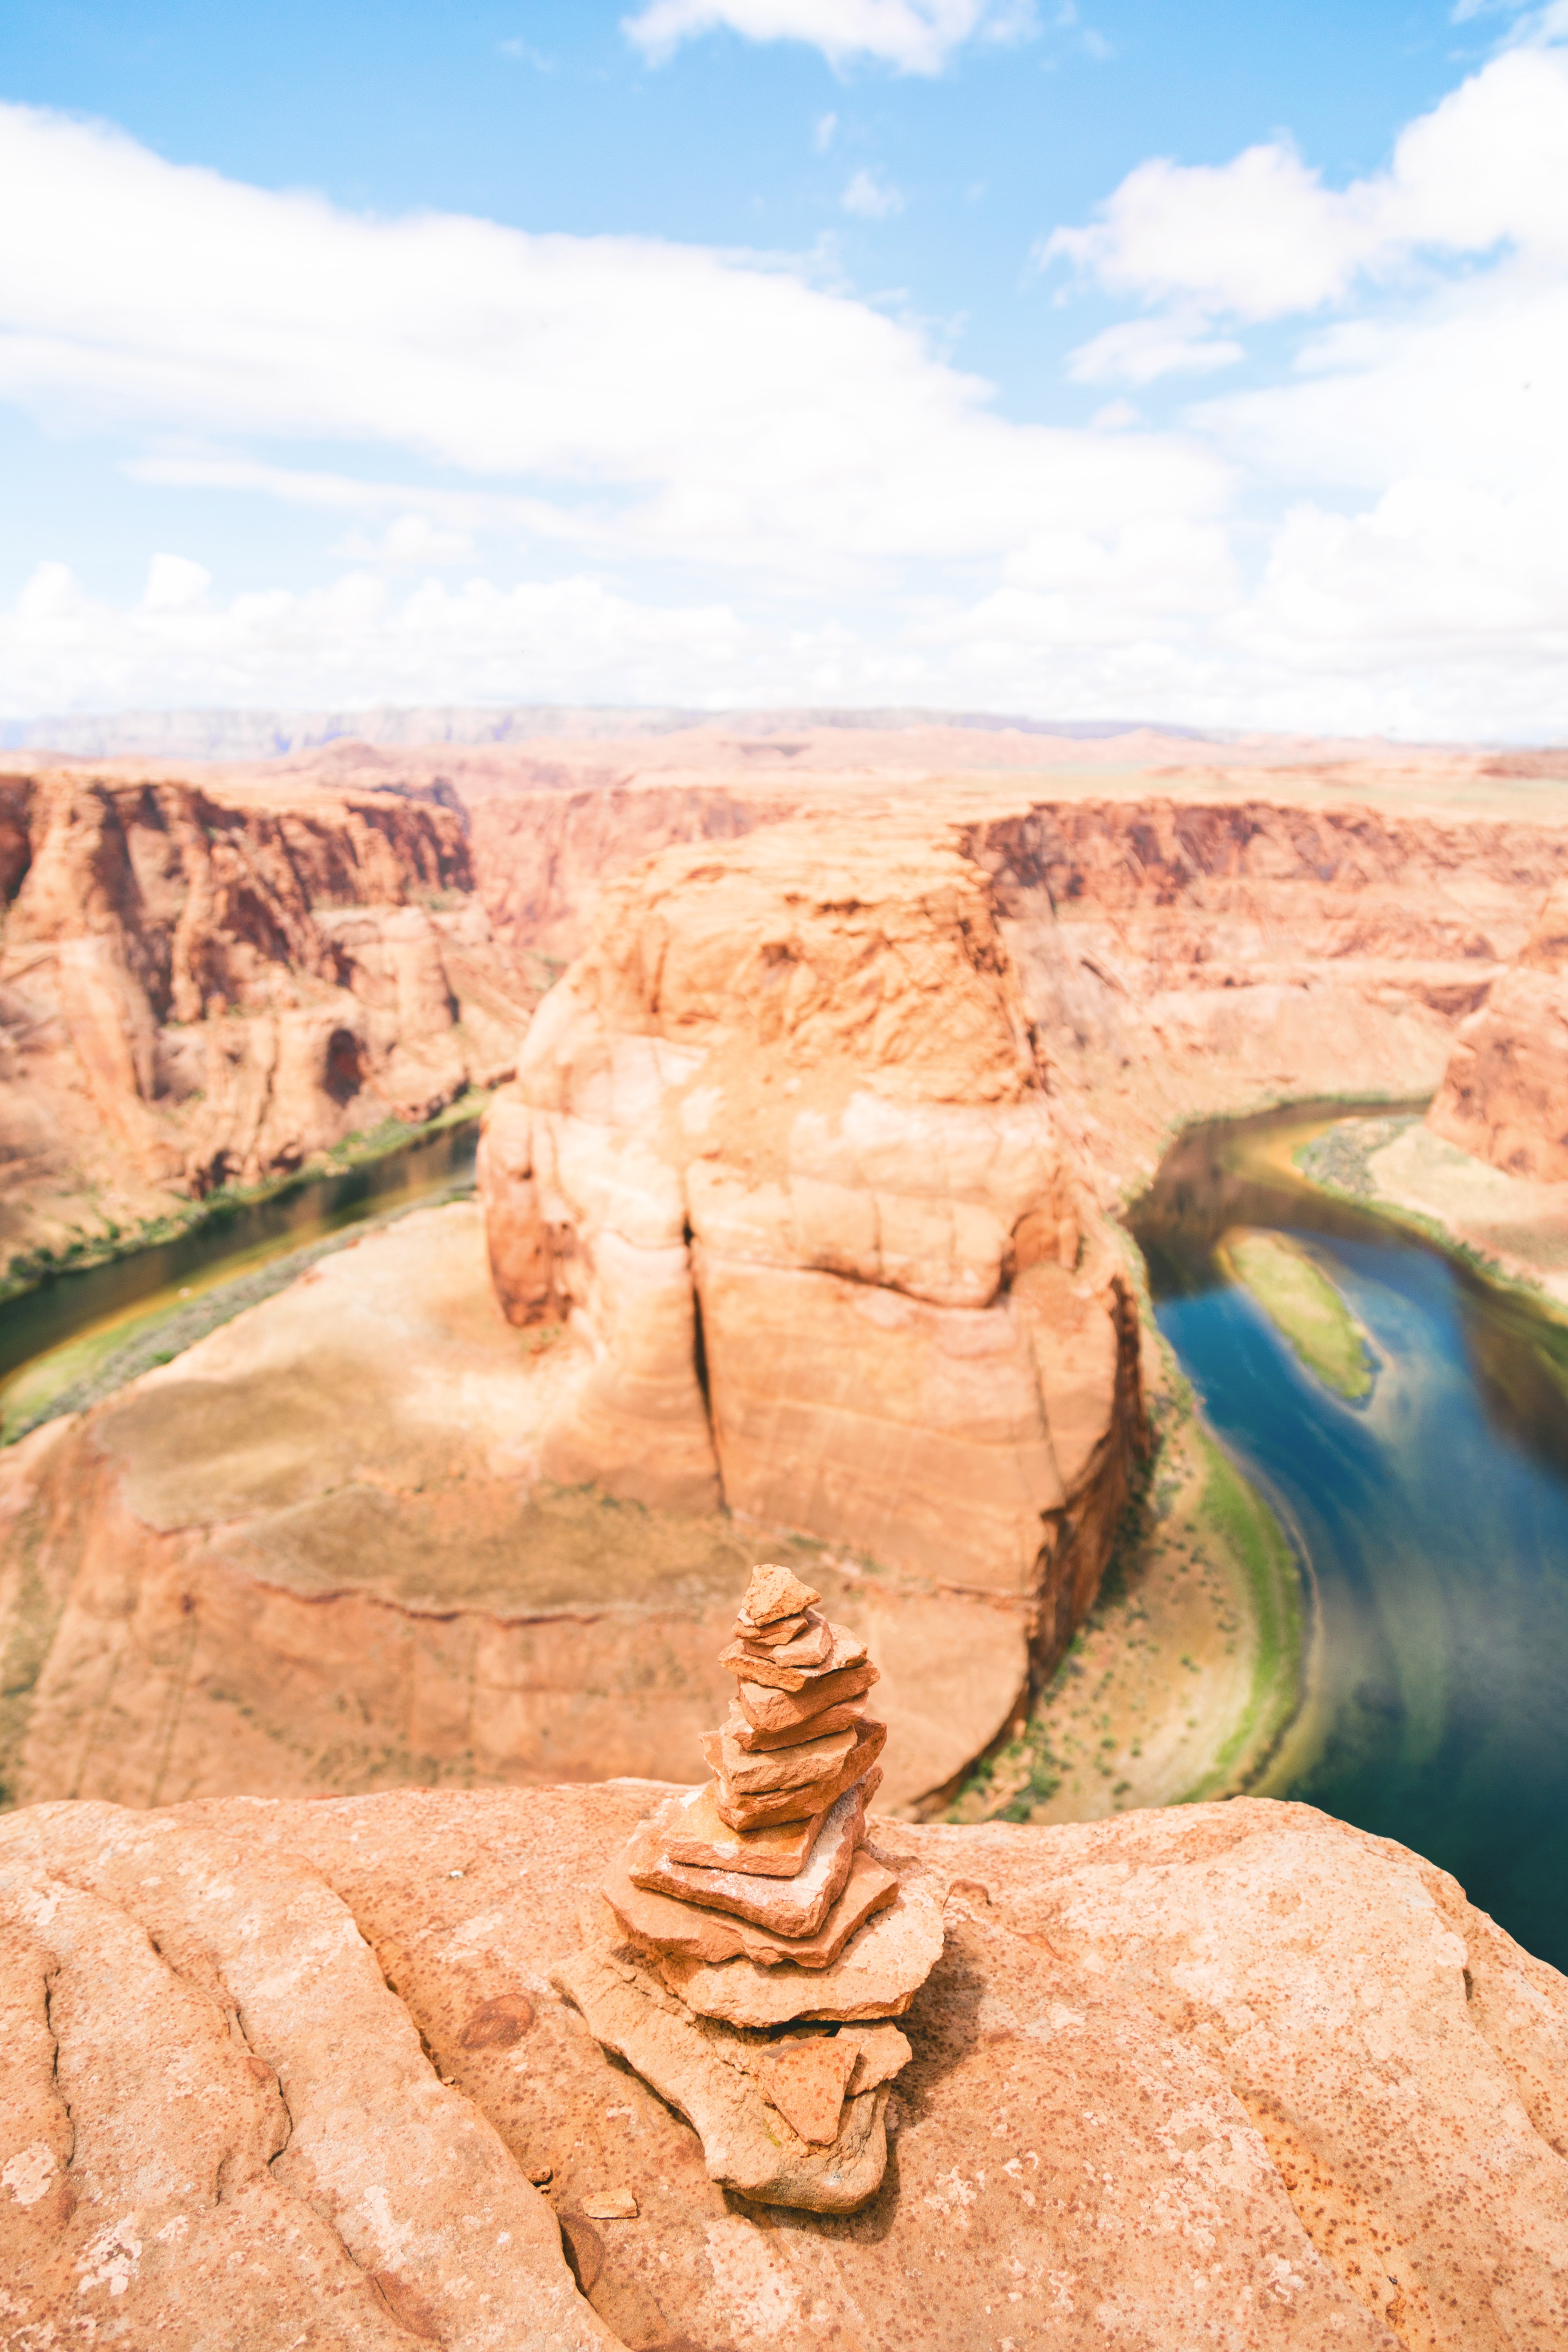
landscape, rock, valley, formation, cliff, canyon, terrain, geology, badlands, wadi, landform, geographical feature